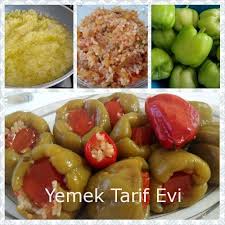
Yemek: biber_dolmasi